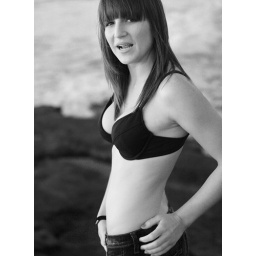
a trip to sunset beach in ocean beach, ca. with my friends.